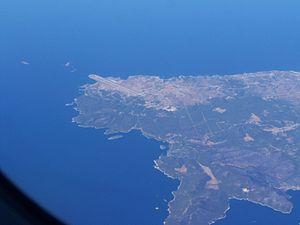
Photo aérienne de l'aéroport de Skyros prise d'un A320 de Aegean en vol ATH–MUC.
L'aéroport national de l'île de Skyros est un aéroport desservant l'île de Skyros en Grèce. Il est situé à 17 km au nord de la ville de l'île, dans une zone appelée Trachi. Il a ouvert en 1984 et, depuis lors, il fonctionne comme un aéroport civil.
Skyros ou Scyros est une île grecque de la mer Égée, appartenant à l'archipel des Sporades. Elle est rattachée au nome d'Eubée et compte 2 711 habitants pour 209 km².